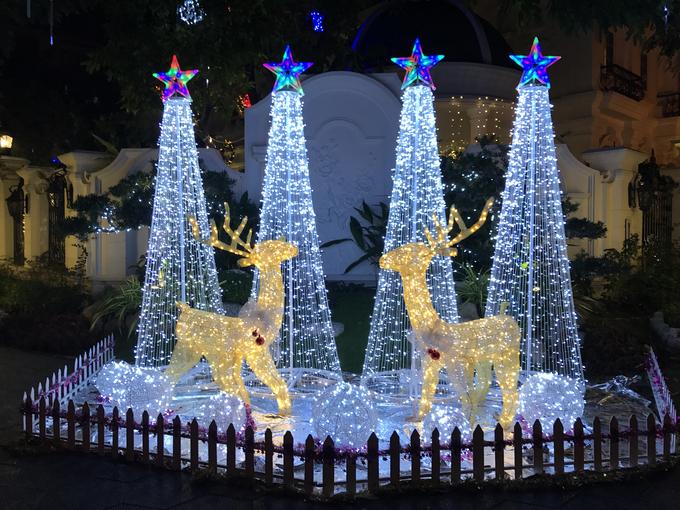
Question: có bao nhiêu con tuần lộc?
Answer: có hai con tuần lộc